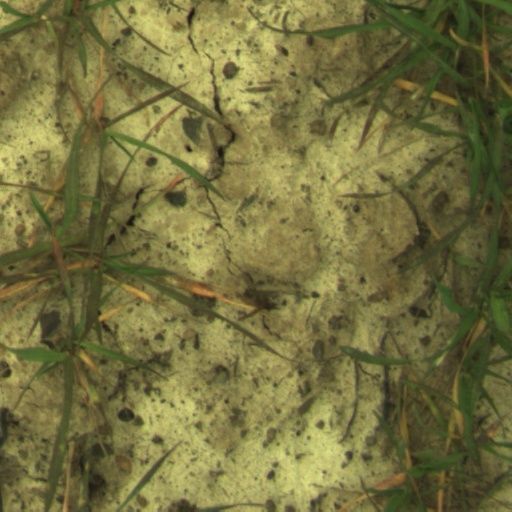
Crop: wheat